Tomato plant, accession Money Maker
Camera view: tilt-top (135 deg); turntable rotation: 0 degrees
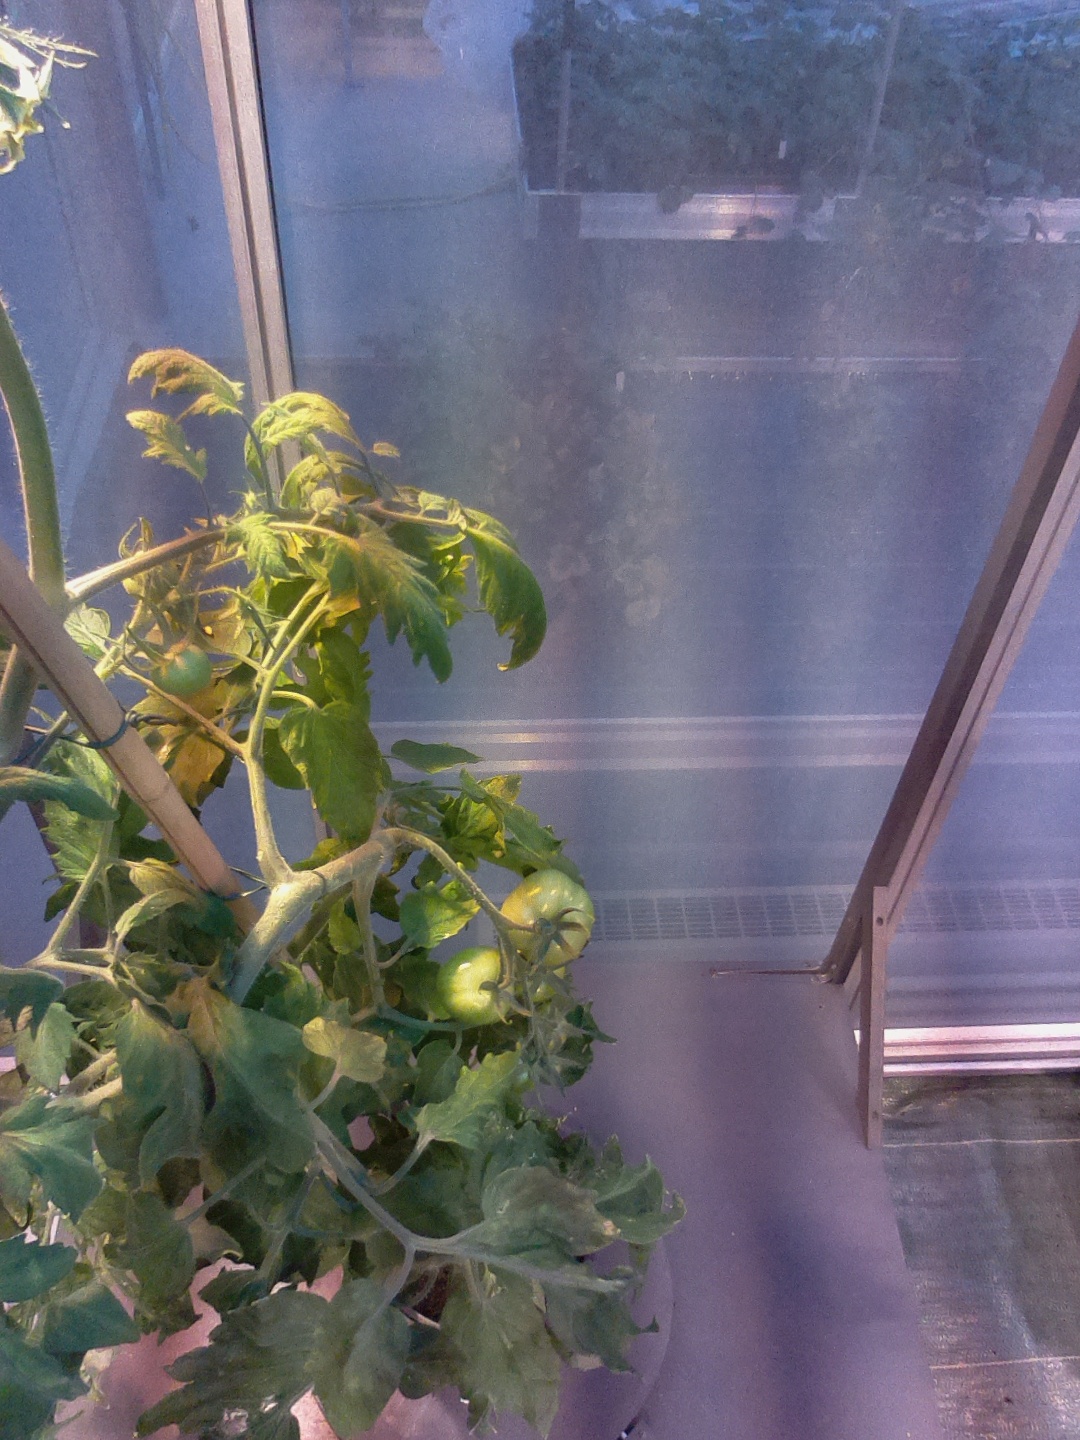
BBCH growth stage 76: 60%-70% of final fruit size